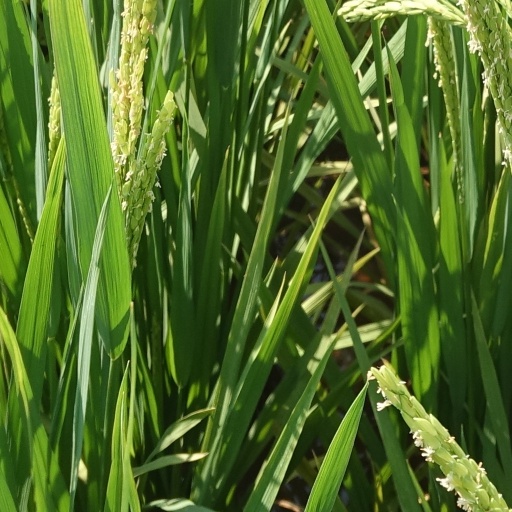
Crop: rice